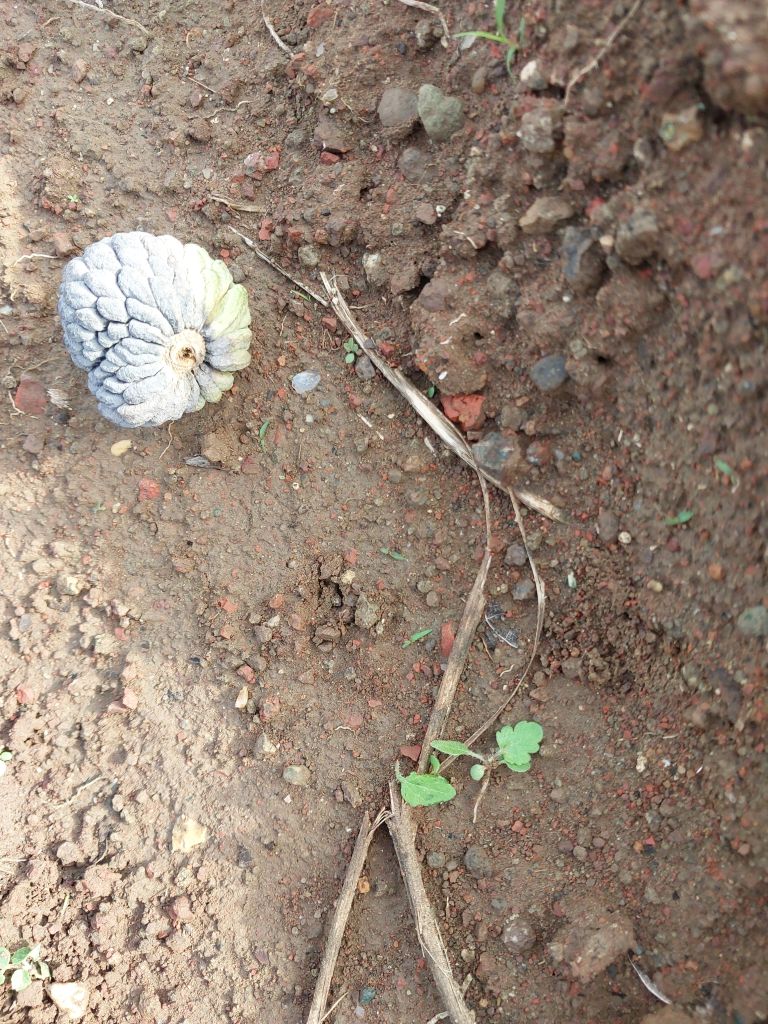
Disease label: Blank Canker